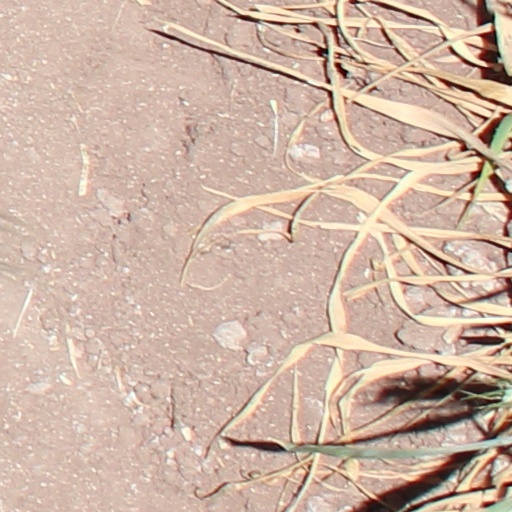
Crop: wheat